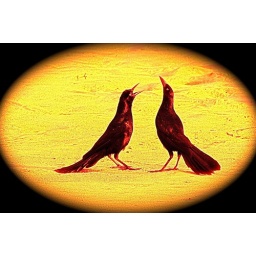
IMG_3960_3_2_2 Halloween in nature - two black birds on the beach